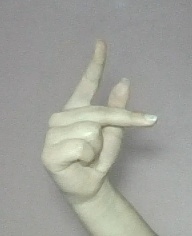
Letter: dha